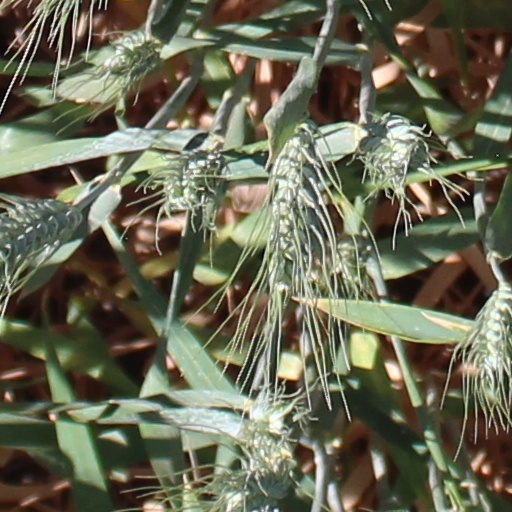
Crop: wheat